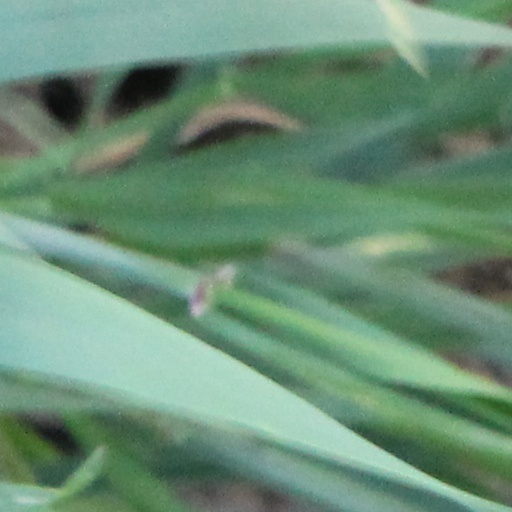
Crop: wheat